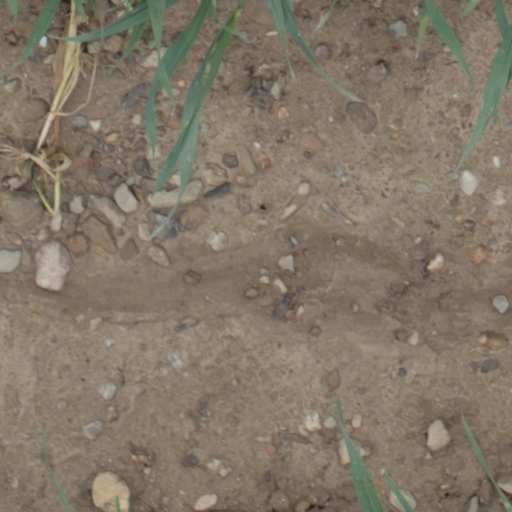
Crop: wheat